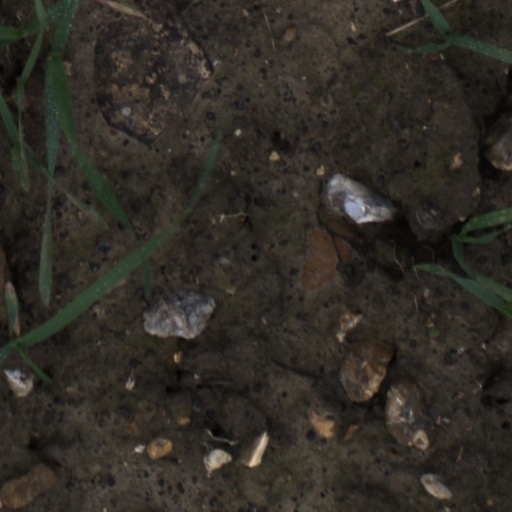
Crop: wheat